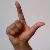
The image shows a hand gesture representing the letter 'L' in Indian Sign Language.